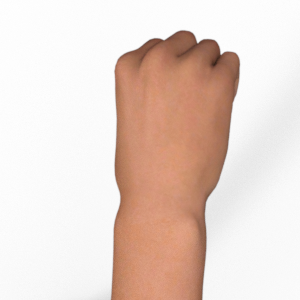
Label: rock